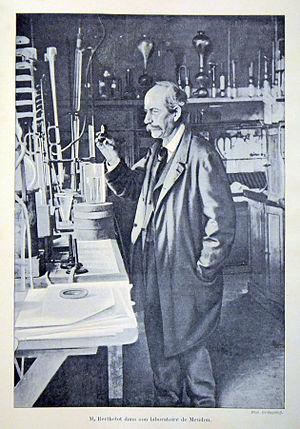
Photo légendée ""Mr. Berthelot dans son laboratoire de Meudon"" Photo ancienne, extraite d'un article de la revue française ""Revue illustrée"" (Tome relié 1902), portant sur Pierre Eugène Marcellin Berthelot, né le 25 octobre 1827 à Paris et mort le 18 mars 1907, Cliché
Marcellin Berthelot est un chimiste, physico-chimiste, biologiste, épistémologue et homme politique français. À la suite de sa participation à l'effort de guerre de 1870 contre l'Allemagne, il est élu sénateur, puis nommé ministre des Affaires étrangères et ministre de l'Instruction publique. En politique, il est connu pour avoir soutenu l'effort pour l'investissement dans les nouvelles technologies et l'aide aux populations paysannes et ouvrières. Il s'est également intéressé à la philosophie et à l'histoire des sciences en Orient.